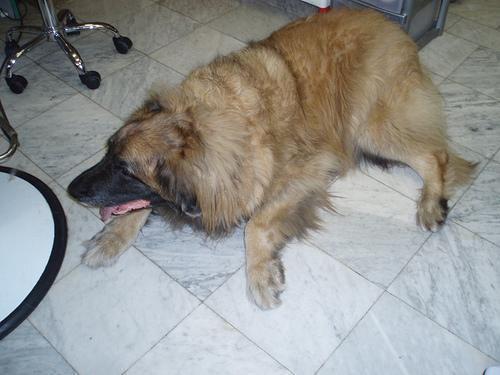
Leonberg